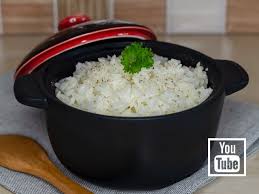
Yemek: pirinc_pilavi